Book of Judith

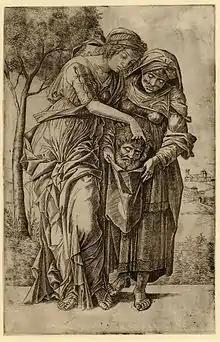
Engraving by Girolamo Mocetto, 1500

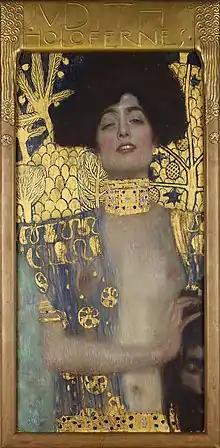
Klimt's explicit 1901 version of "Judith I" was shocking to viewers and is said to have targeted themes of female sexuality that had previously been more or less taboo.

Similarly, parallels within Part II are noted in comments within the New American Bible Revised Edition: Judith summons a town meeting in Judith 8:10 in advance of her expedition and is acclaimed by such a meeting in Judith 13:12–13; Uzziah blesses Judith in advance in Judith 8:5 and afterwards in Judith 13:18–20.